University of Northern Iowa

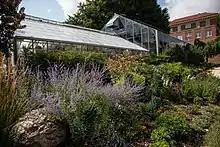
UNI Teaching and Research Greenhouse

UNI provides an opportunity for the students to study in 25+ countries and select from over 40 programs. It is also available to all students attending the university. The mission of the Study Abroad Center at the University of Northern Iowa is to provide service and leadership in international education to UNI students, faculty, staff, the community and the State of Iowa.